New York City Housing Authority

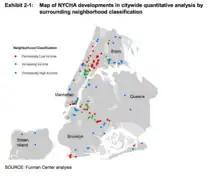
NYCHA Map

NYCHA was created in 1934 to help alleviate the housing crisis caused by the Great Depression during Mayor Fiorello H. LaGuardia's administration and was the first agency in the United States to provide publicly funded housing. The agency used the developments to practice slum-clearance and establish model affordable housing for the city. In 1935, NYCHA completed its first development, the First Houses, located on the Lower East Side of Manhattan. The parcel of land the houses were located on were purchased from Vincent Astor and the city used eminent domain to secure the remaining property. However, the construction of the First Houses used existing apartment buildings to renovate which proved too costly.